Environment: real
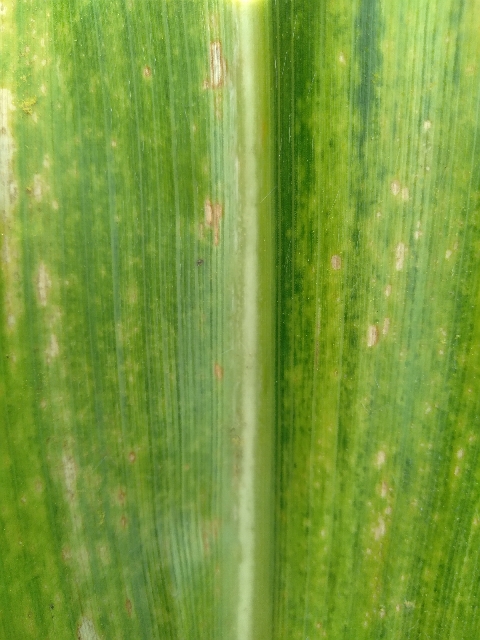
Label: lethal_necrosis